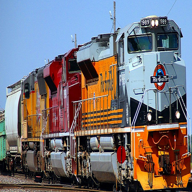
Vehicle type: Trains